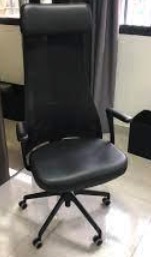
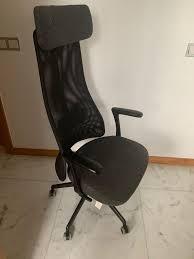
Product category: items_chair
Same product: yes